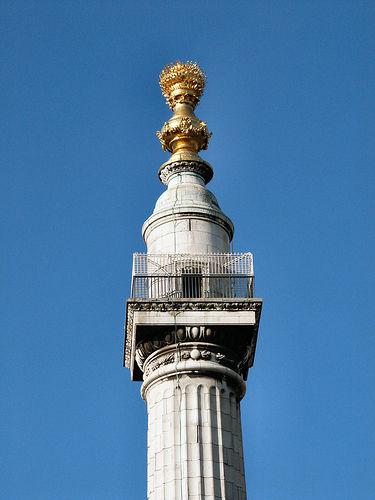
Weather: sun or clear